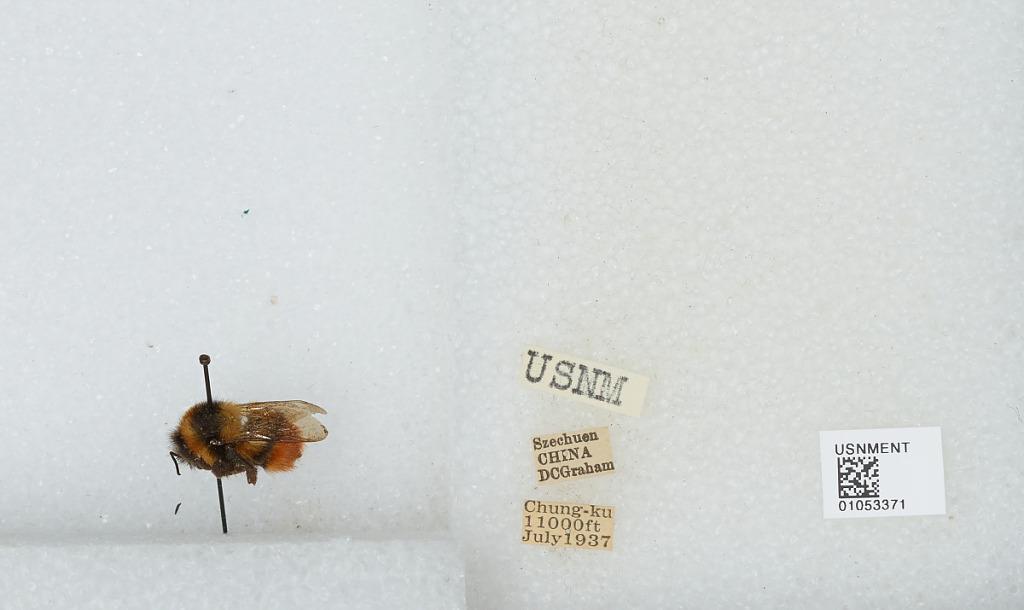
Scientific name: Bombus sp.
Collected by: D. Graham
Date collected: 1937-7-
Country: China
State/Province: Sichuan
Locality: Chung-ku